Jefferson Public Library (Jefferson, Wisconsin)

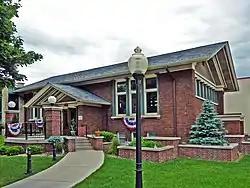
Jefferson Public Library

The Jefferson Public Library is a historic Carnegie library building at 305 S. Main Street in Jefferson, Wisconsin.